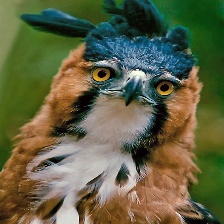
Species: ORNATE HAWK EAGLE
Scientific name: SPIZAETUS ORNATUS